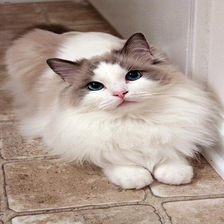
Species: cat
Breed: Ragdoll